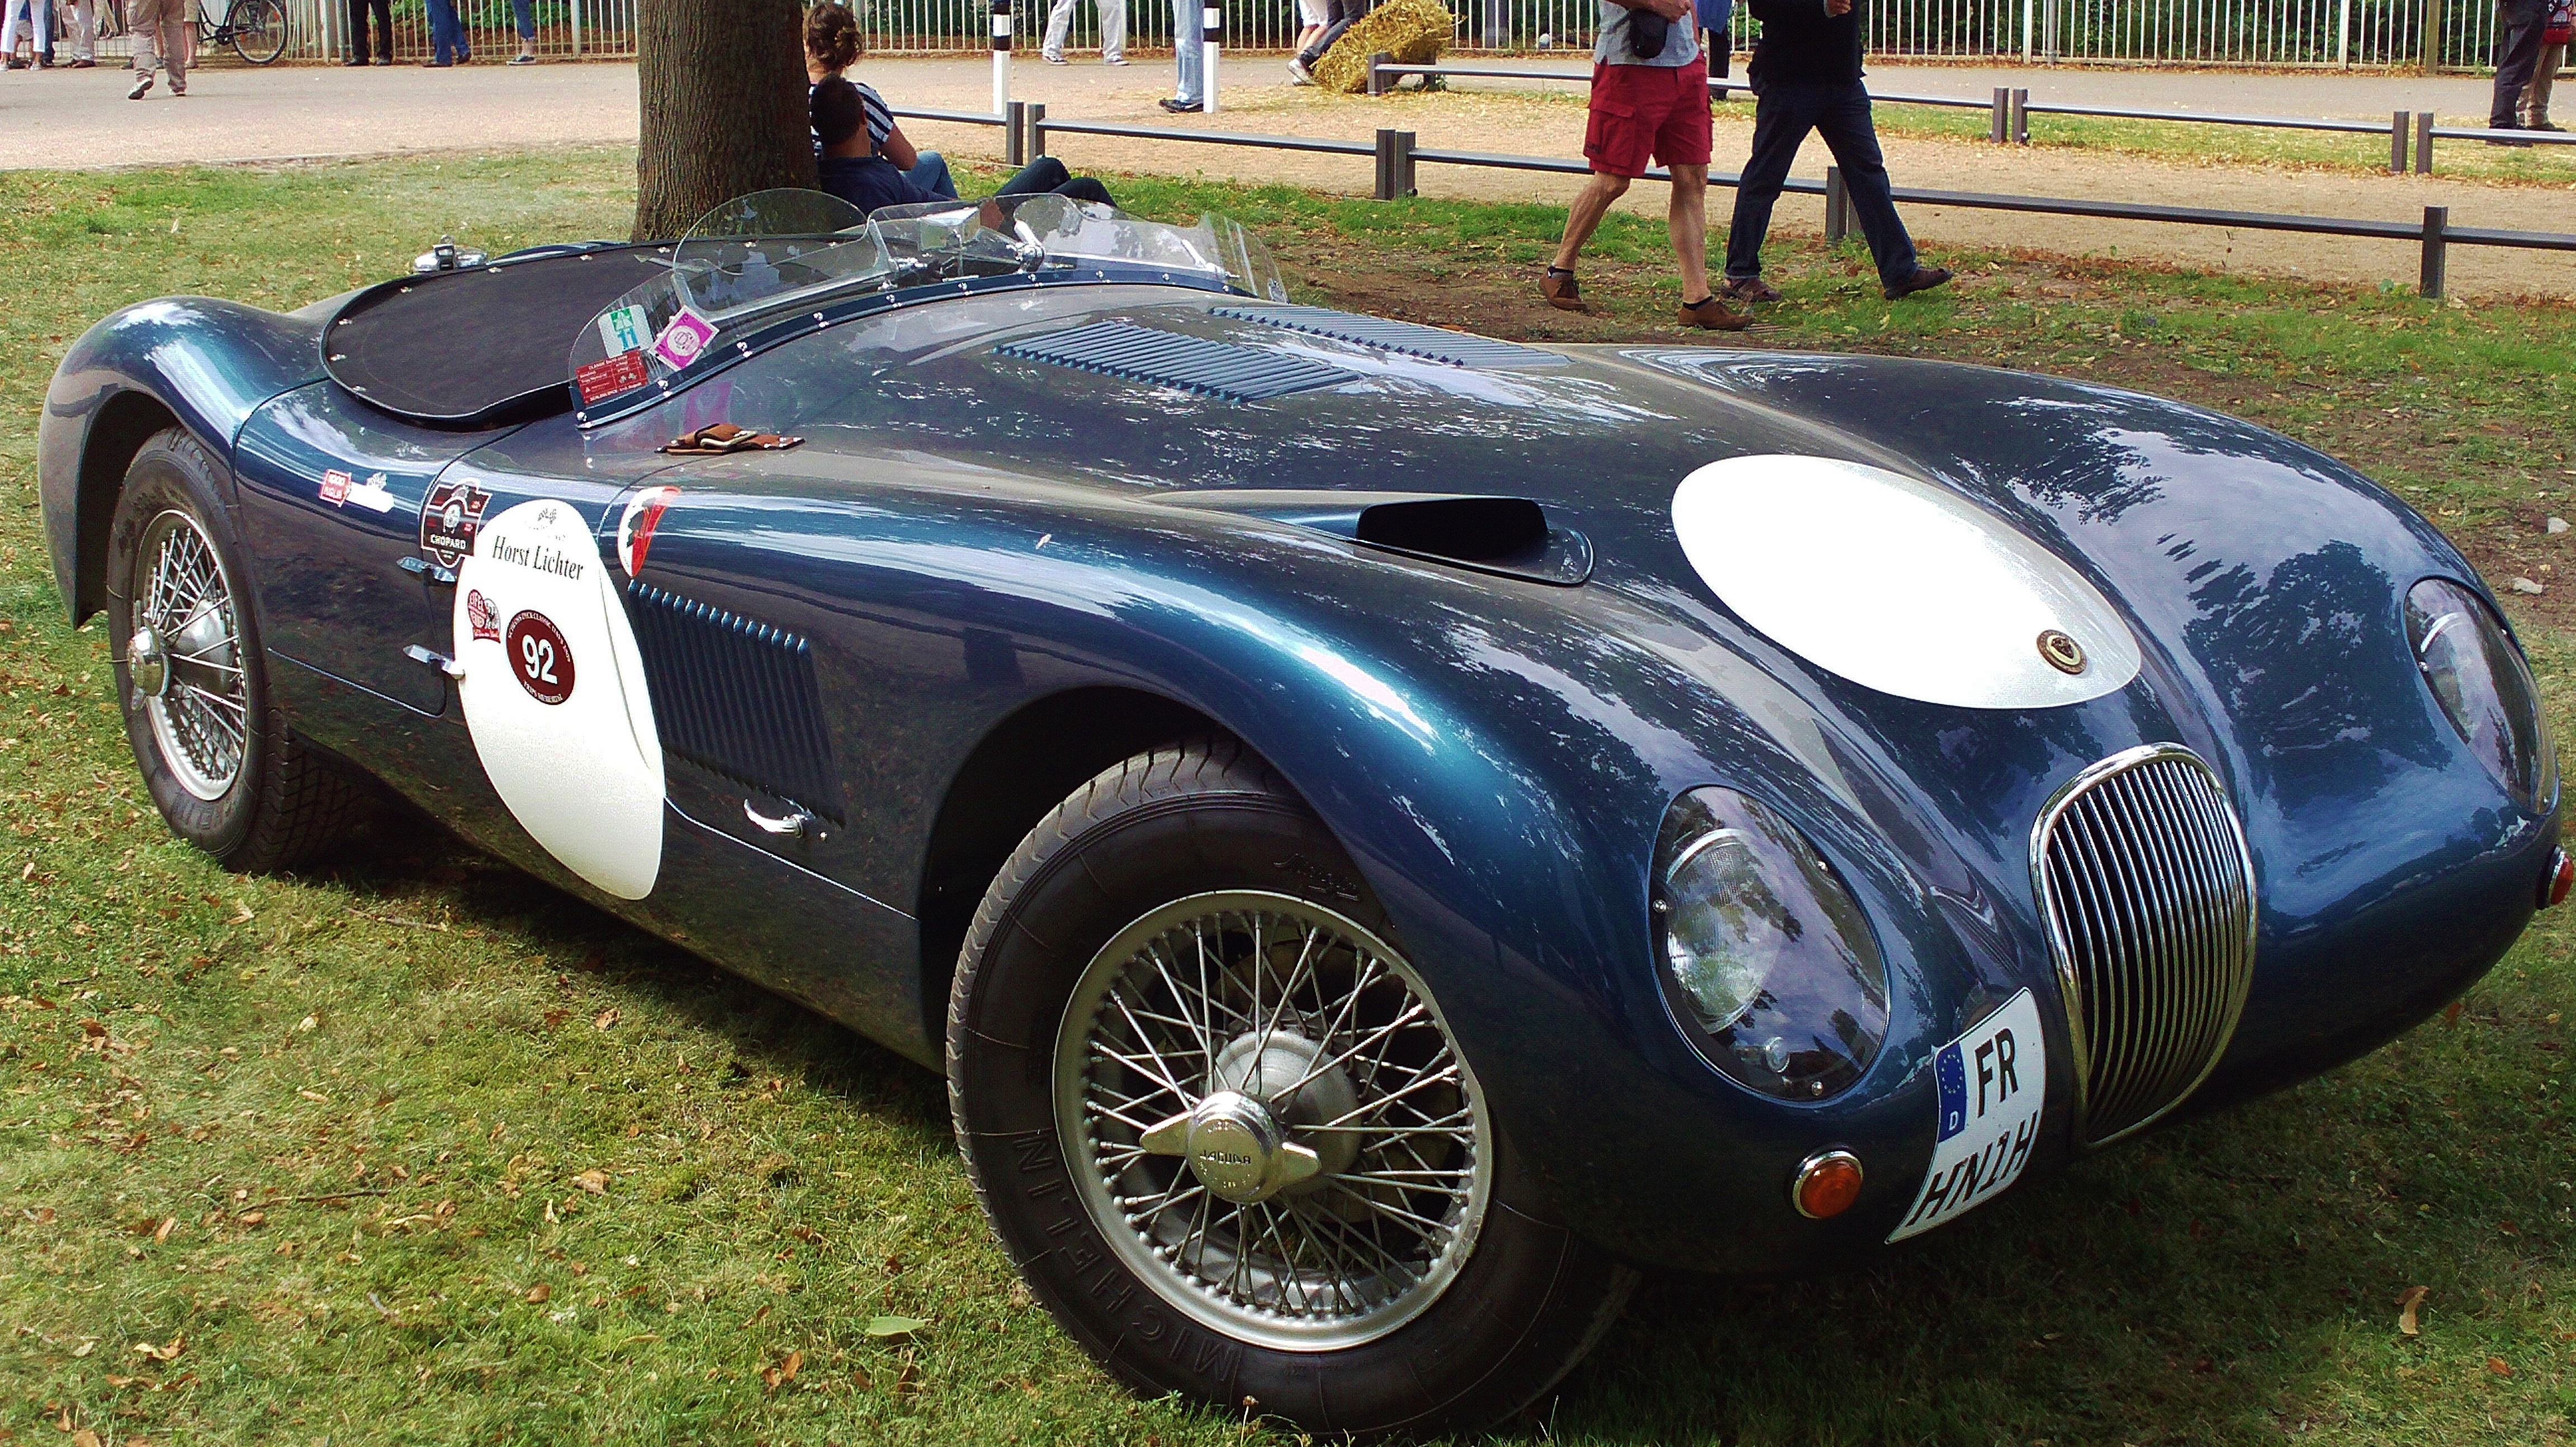
car, retro, vehicle, machine, classic car, sports car, vintage car, race car, supercar, jaguar, antique car, land vehicle, automobile make, jaguar xk120